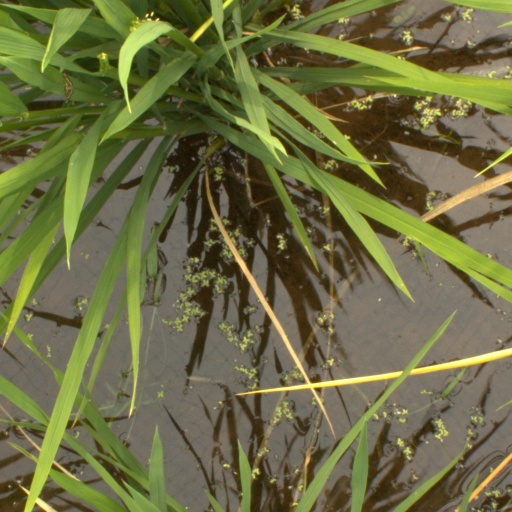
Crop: rice